Europeans in Oceania

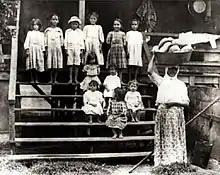
Portuguese immigrant family in Hawaii during the 19th century

At the time of Simpson's visit there were seven Europeans on the island, all deserters from their ships, who quarrelled frequently among themselves. One frequent cause of such quarrels was disputes over Nauruan women. This violent lust over native women was aggravated by the intoxication of the beachcombers, who were able to distill sour toddy to make their own alcoholic liquor. Simpson was most concerned with the effects the beachcombers had on the Nauruans, believing that their atrocious behavior was setting a bad example.